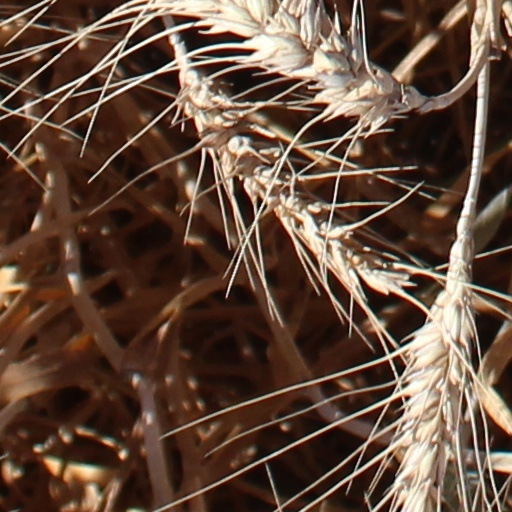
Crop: wheat